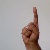
The image shows a hand gesture representing the letter 'D' in Indian Sign Language.